Ivan Rogov

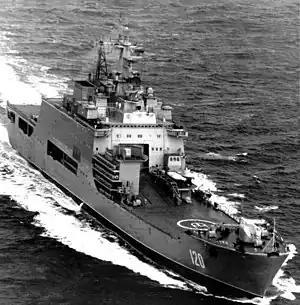
The landing ship "Ivan Rogov" underway in 1982

Rogov was born on 10 August 1899 in Kazan, in the Russian Empire, into the family of handicrafts workers. He graduated from the Kazan Provincial School of Social Sciences and joined the Russian Communist Party (Bolsheviks) in 1918, and the Red Army in 1919. He saw action during the Russian Civil War, fighting on the Southwestern and Eastern Fronts, and was wounded in September 1920 during the Polish–Soviet War. He went on to serve as the political instructor of a company, and then a battery between April 1919 and April 1920, before becoming military commissar of the 12th Army's medical unit until December 1920. He served as military commissar of the 92nd and 91st hospitals in Kazan in 1920, and aboard a hospital train. His final work during the Russian Civil War as an instructor of the political department of the Reserve Army, and the political department of a division in the Volga Military District from December 1920 to November 1922.